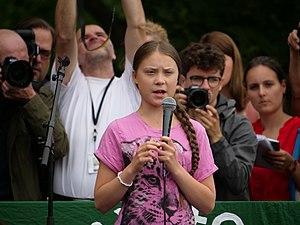
Greta Thunberg /²ɡrʲeːta ²tʰʉːnbærj/, née le 3 janvier 2003 à Stockholm, est une militante écologiste suédoise engagée dans la lutte contre le réchauffement climatique.